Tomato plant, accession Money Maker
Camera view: tilt-top (135 deg); turntable rotation: 240 degrees
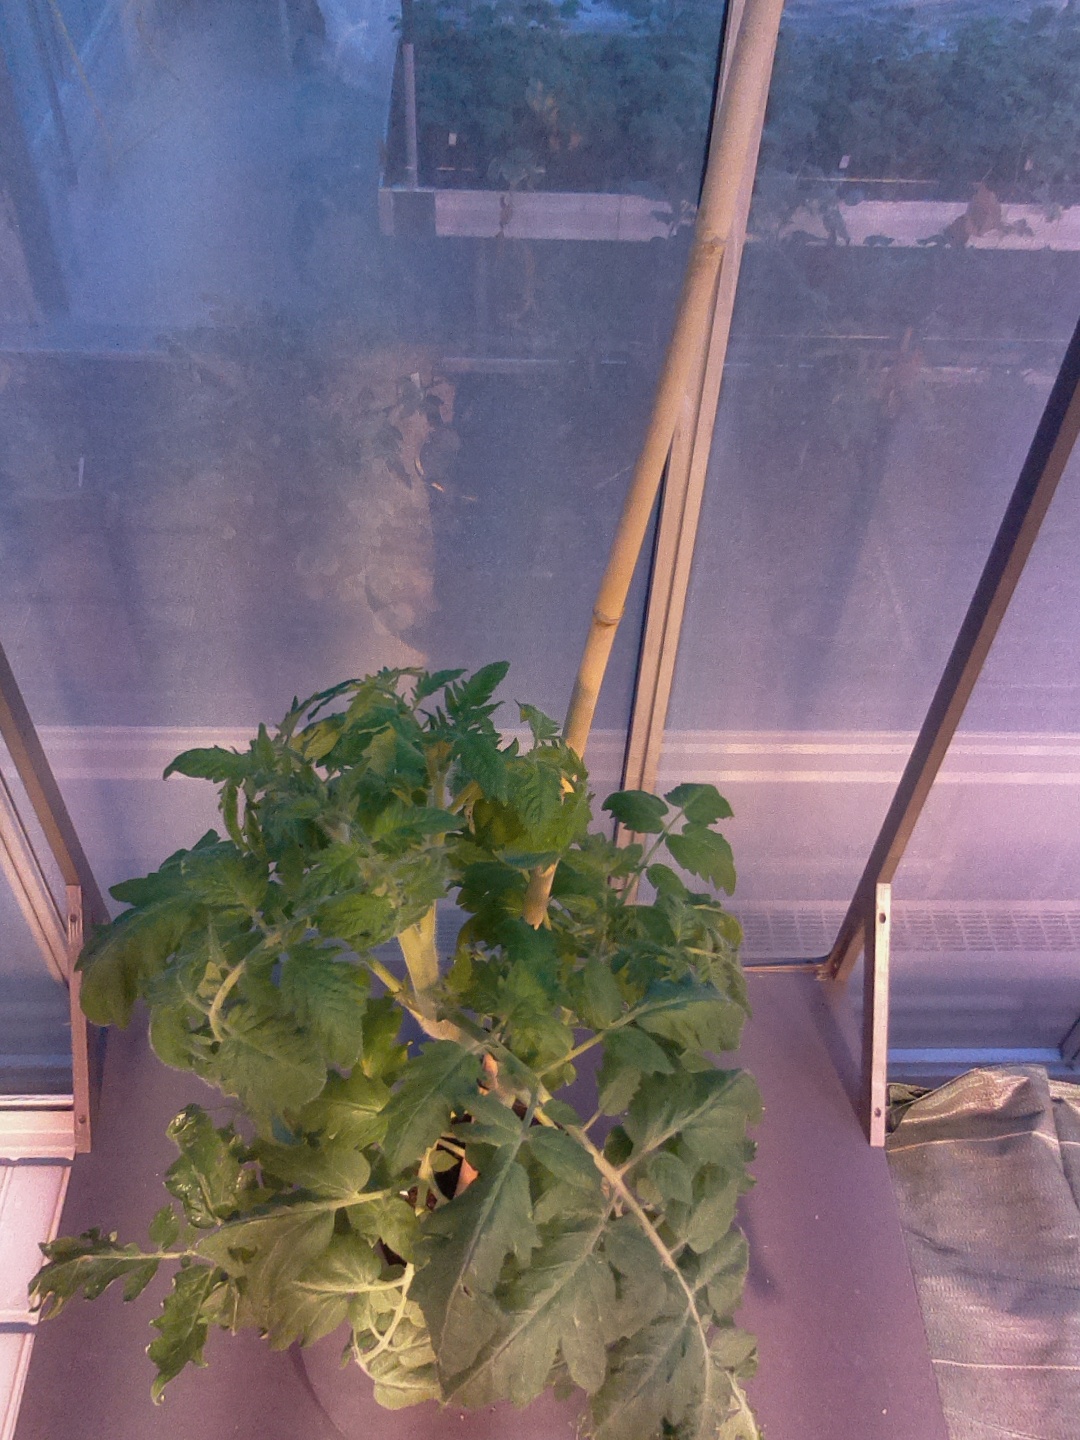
BBCH growth stage 63: 30%-40% of flowers open